Kansas City Southern (company)

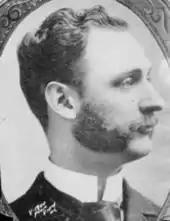
Arthur Stilwell, founder of KCS

In 1887, Arthur Edward Stilwell and Edward L. Martin began construction on and incorporated the Kansas City Suburban Belt Railway in suburban Kansas City, Missouri. Beginning operations in 1890, the railroad served the Argentine District in Kansas City, Kansas; Independence, Missouri; and the riverside commercial and industrial districts of Kansas City.